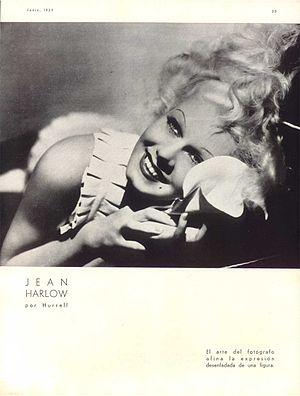
Jean Harlow, née Harlean Harlow Carpenter, le 3 mars 1911 à Kansas City, Missouri, et morte le 7 juin 1937 à Los Angeles, Californie, est une actrice américaine et un sex symbol des années 1930.